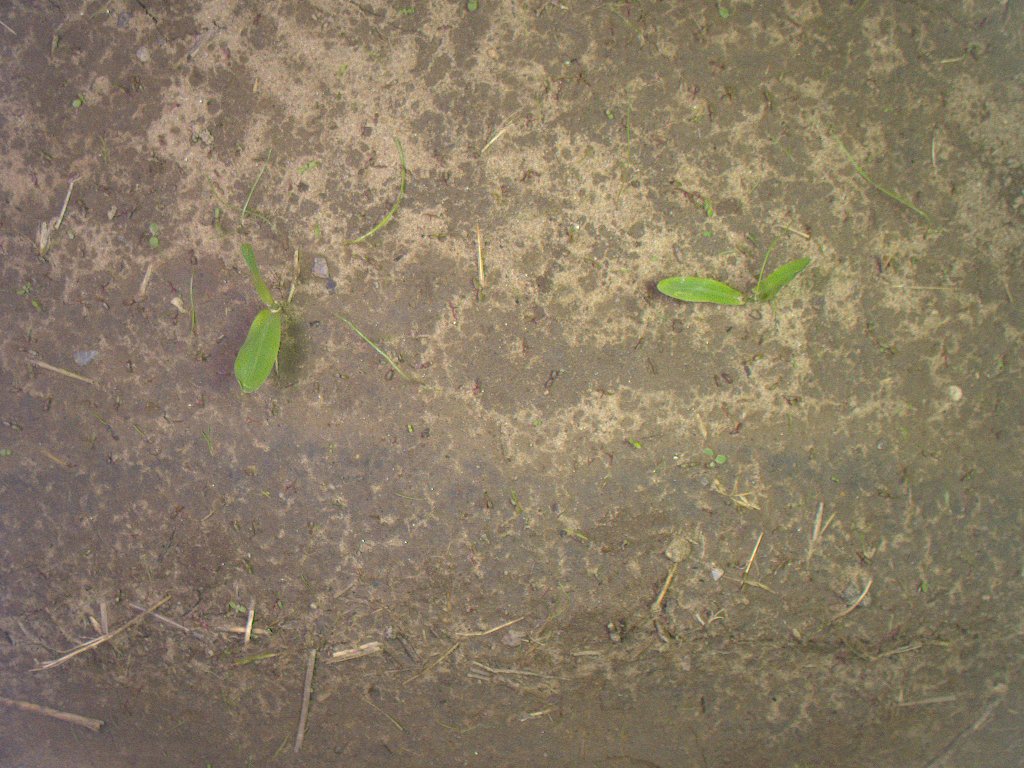
Crop: maize
Objects: maize, maize, stem_maize, stem_maize